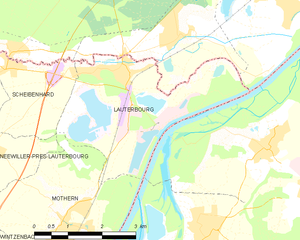
Carte des communes françaises